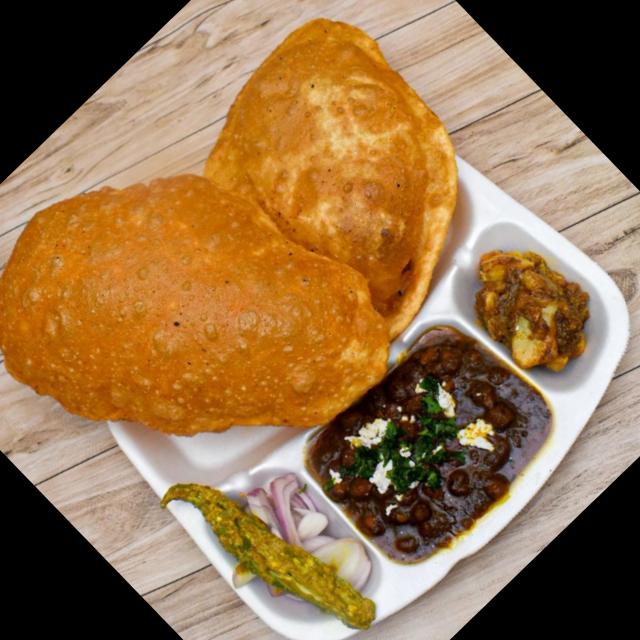
Dish: chole_bhature